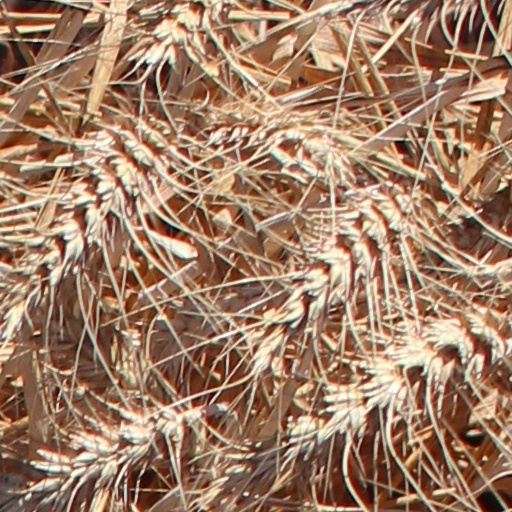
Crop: wheat